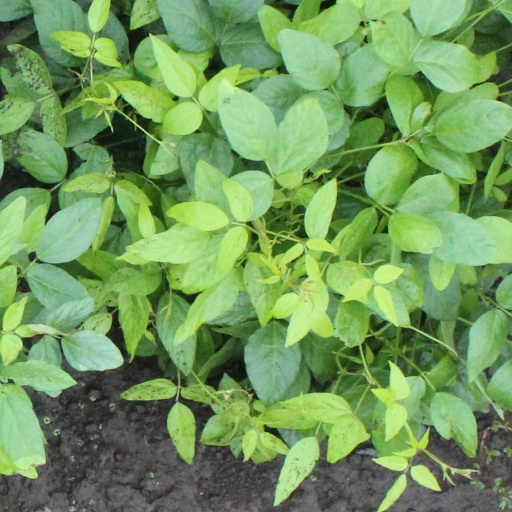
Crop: soybean